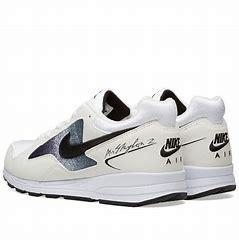
Brand: Nike
Model: Air Skylon Ii